Nortel

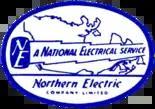
1950 Logo

The construction of a new manufacturing plant started in 1913 at Shearer Street in Montreal, Quebec, as preparations began for the two manufacturing companies' integration. Then, in January 1914, the Northern Electric and Manufacturing Company and the Imperial Wire and Cable Company merged into the Northern Electric Company, commonly known simply as Northern Electric. The new company opened the doors on a new manufacturing plant in January 1915. This facility, located on Shearer Street, was the primary manufacturing centre until the mid-1950s. Edward Fleetford Sise was the president and his brother Paul Fleetford Sise was the vice-president and general manager.